Ryōnen Gensō

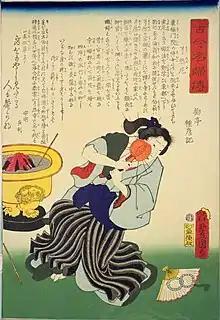
Genso depicted by painter Utagawa Kunisada

During her time as a Zen teacher, Genso was known for her kind gestures and sense of charity. Genso was known for Taiun-ji, a temple that was renovated and expanded from ruins in 1701, where many impoverished children in surrounding areas got their education.